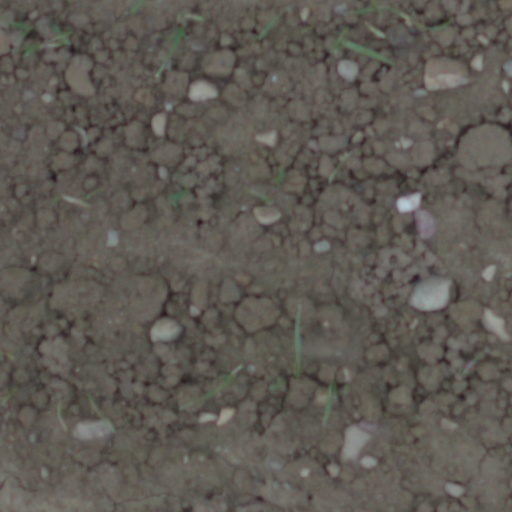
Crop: wheat